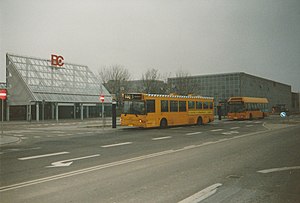
Linje 100S / Historie
Linje 100S ved Bella Center som den blev omlagt forbi i 2002.
Linje 100S var en buslinje i København mellem Svanemøllen st. og Lergravsparken st. Linjen var en del af Hovedstadsområdets Trafikselskabs S-busnet og var udliciteret til Combus, fra 2001 indgået i Connex, der drev linjen fra sit garageanlæg ved Vasbygade. Linjen kørte i en halvcirkel, der begyndte på Østerbro og fortsatte på tværs af Nørrebro, Frederiksberg og Valby, før den fortsatte over Sjællandsbroen til Sundbyerne på Amager.